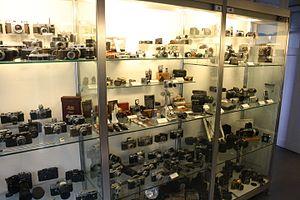
Musée français de la photographie Bièvres (Essonne) en France.
Le musée français de la Photographie est un musée situé dans la commune française de Bièvres et le département de l'Essonne et la région Île-de-France. Il est labellisé Musée de France.